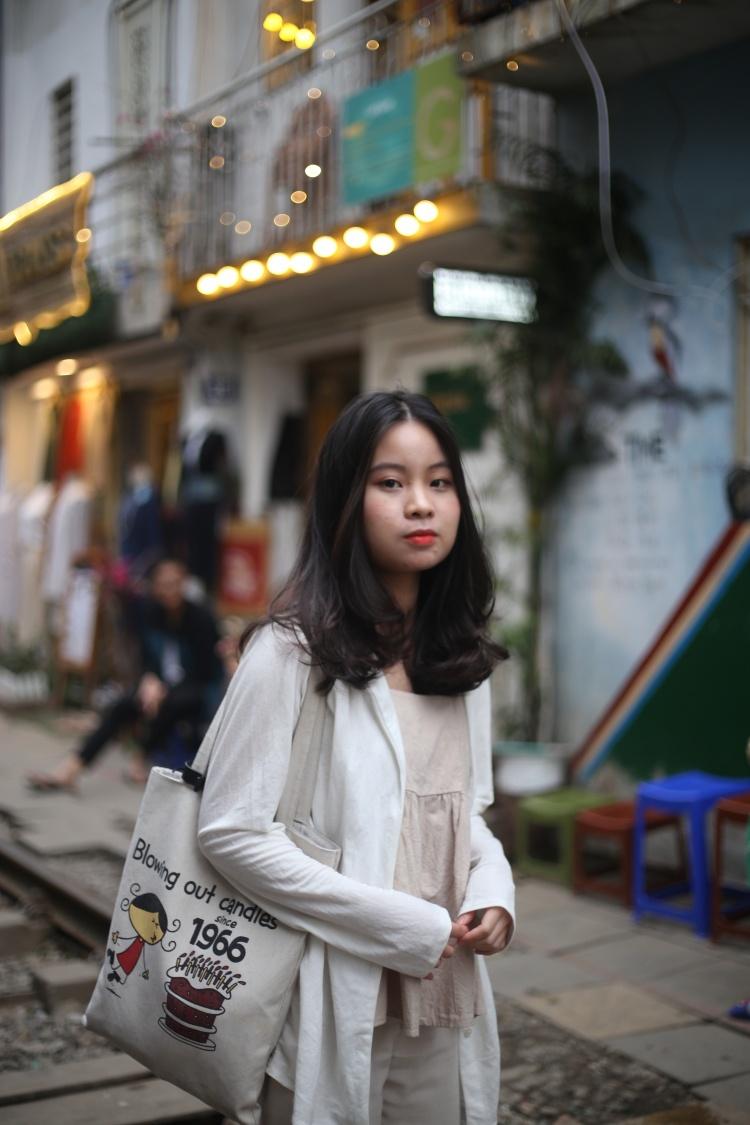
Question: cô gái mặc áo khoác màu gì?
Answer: màu trắng